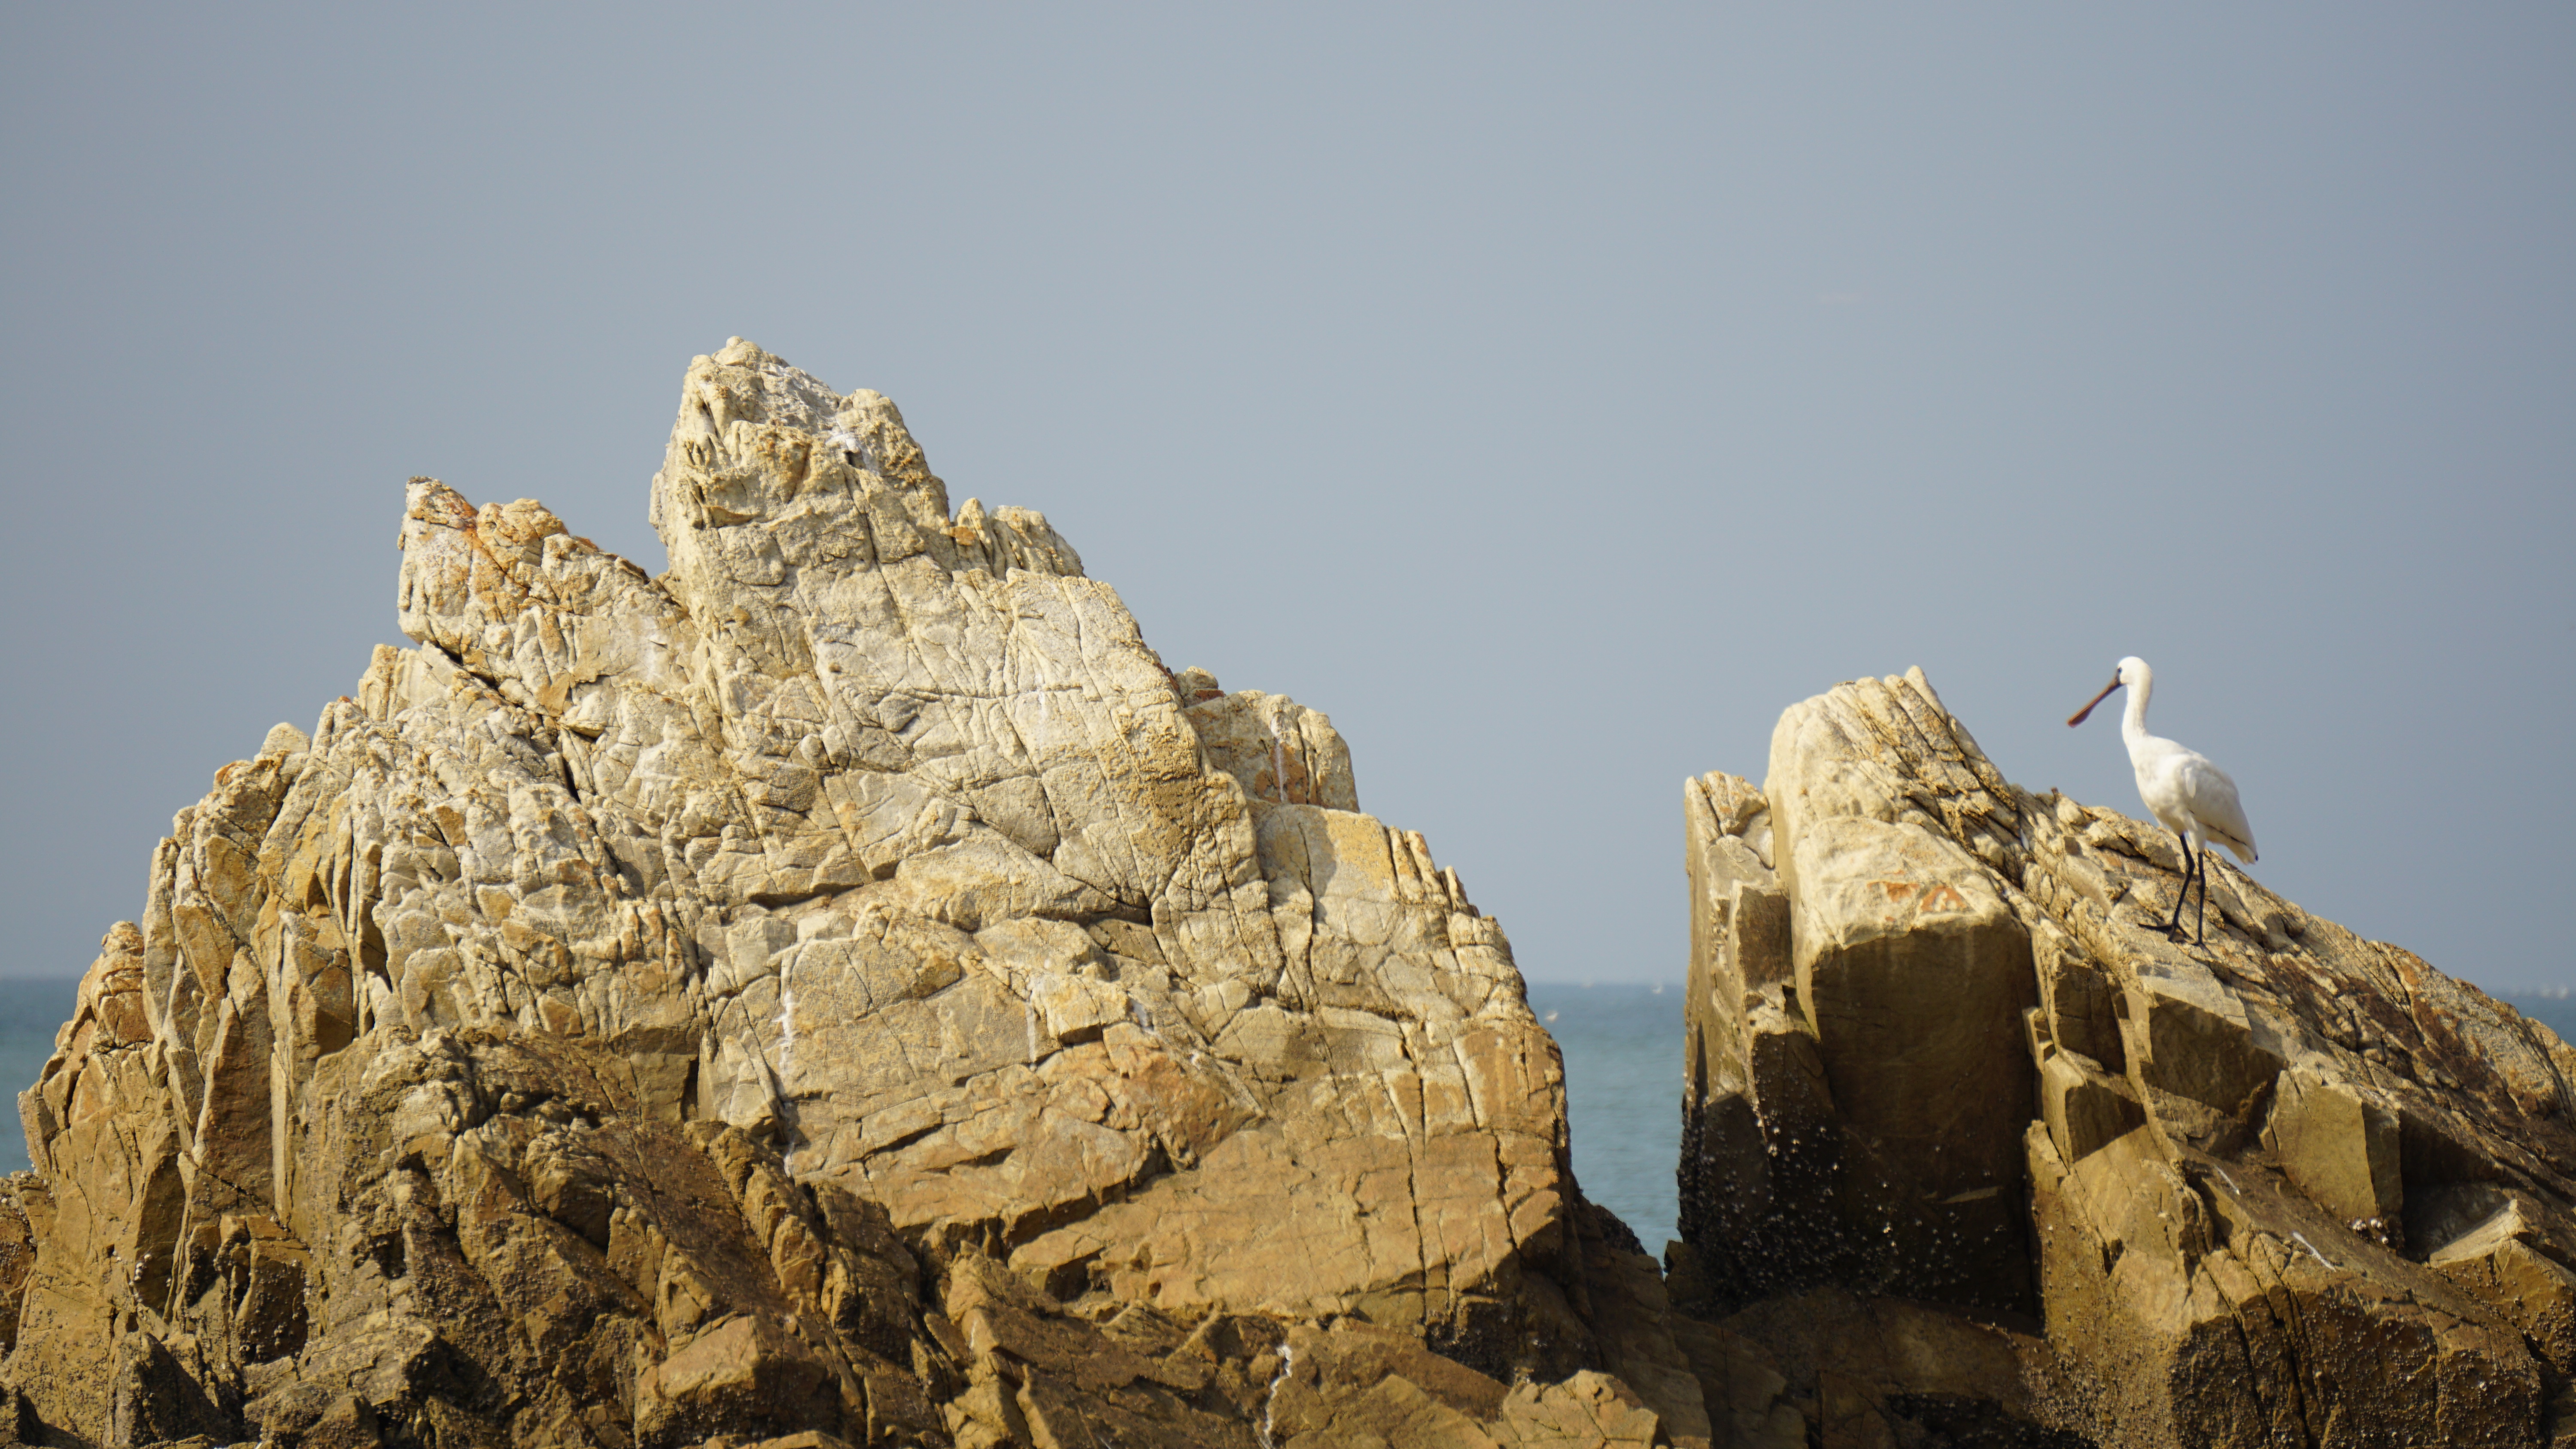
beach, sea, sand, rock, alone, seagull, formation, terrain, material, geology, temple, loneliness, badlands, sony, a6000, wadi, ancient history